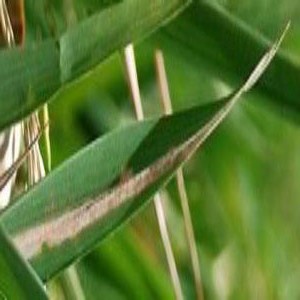
Disease: Bacterialblight